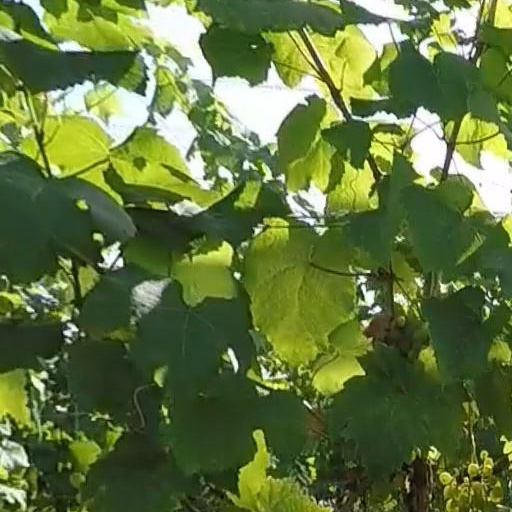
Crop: grape